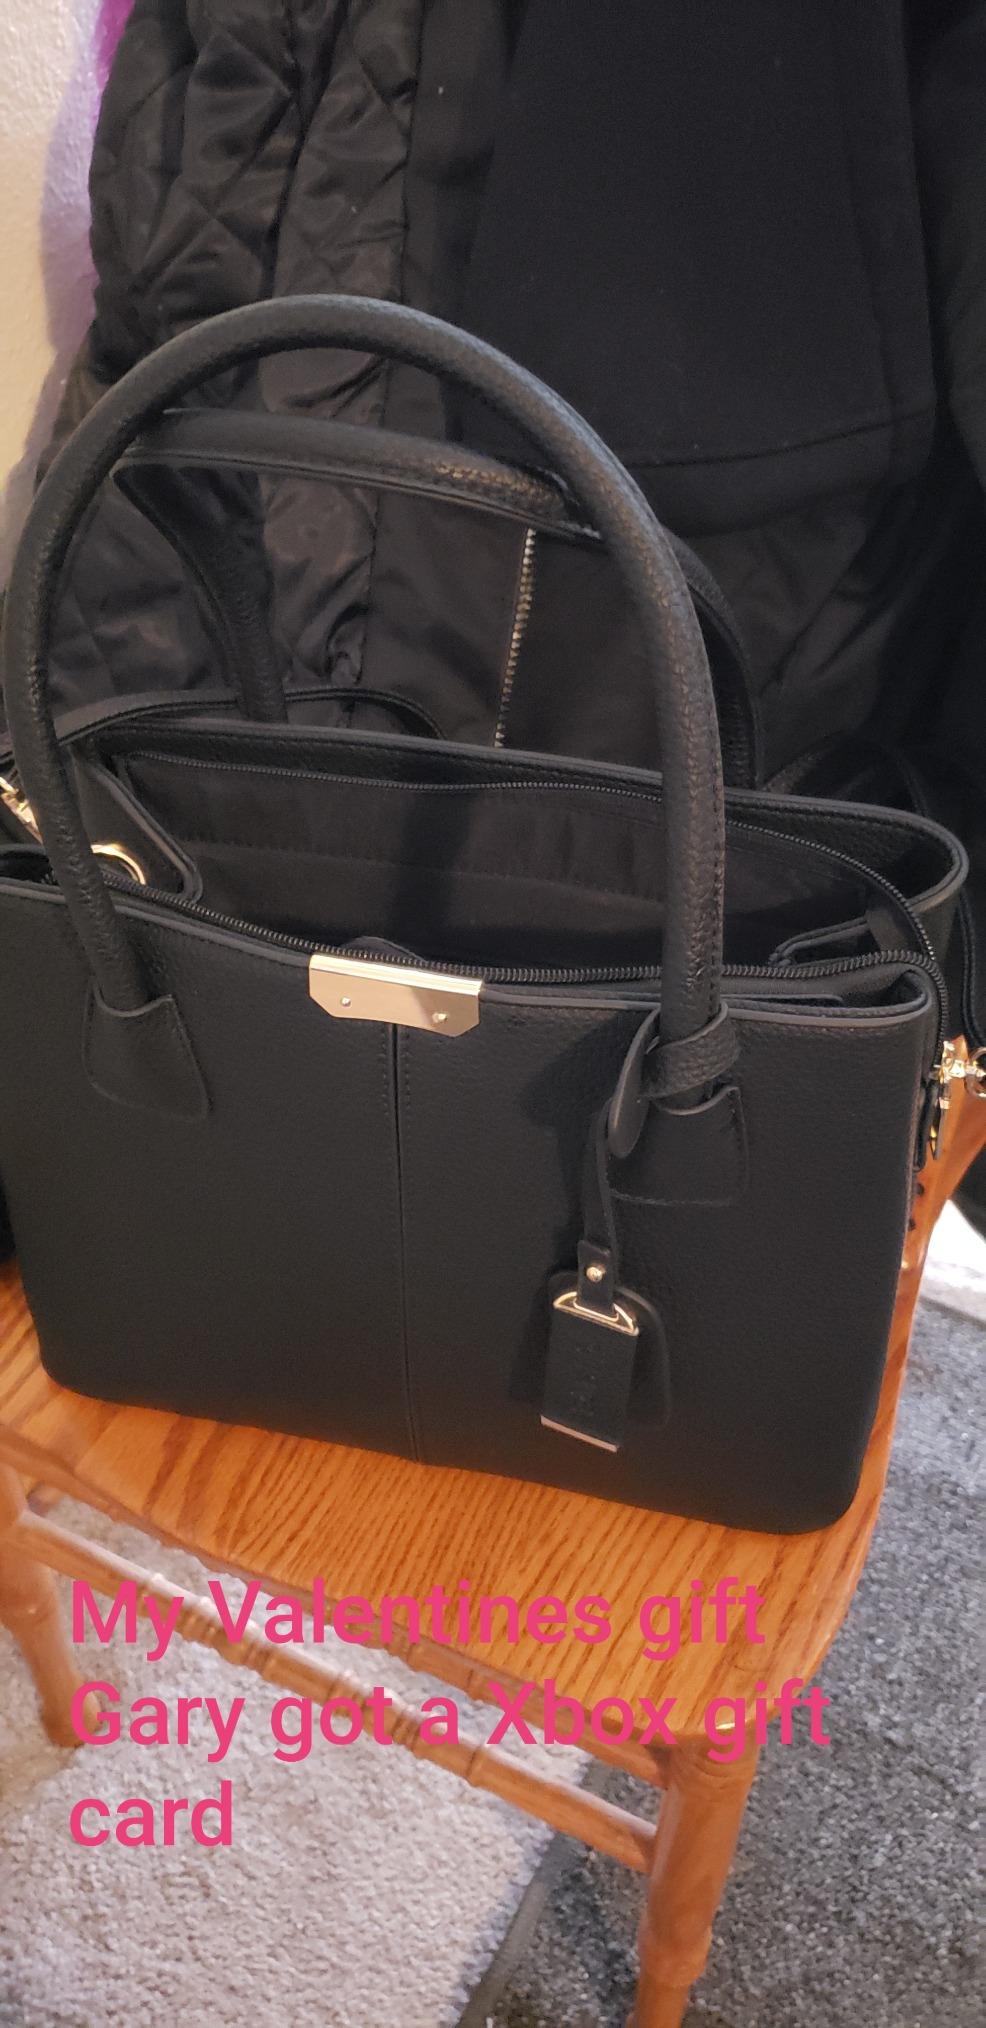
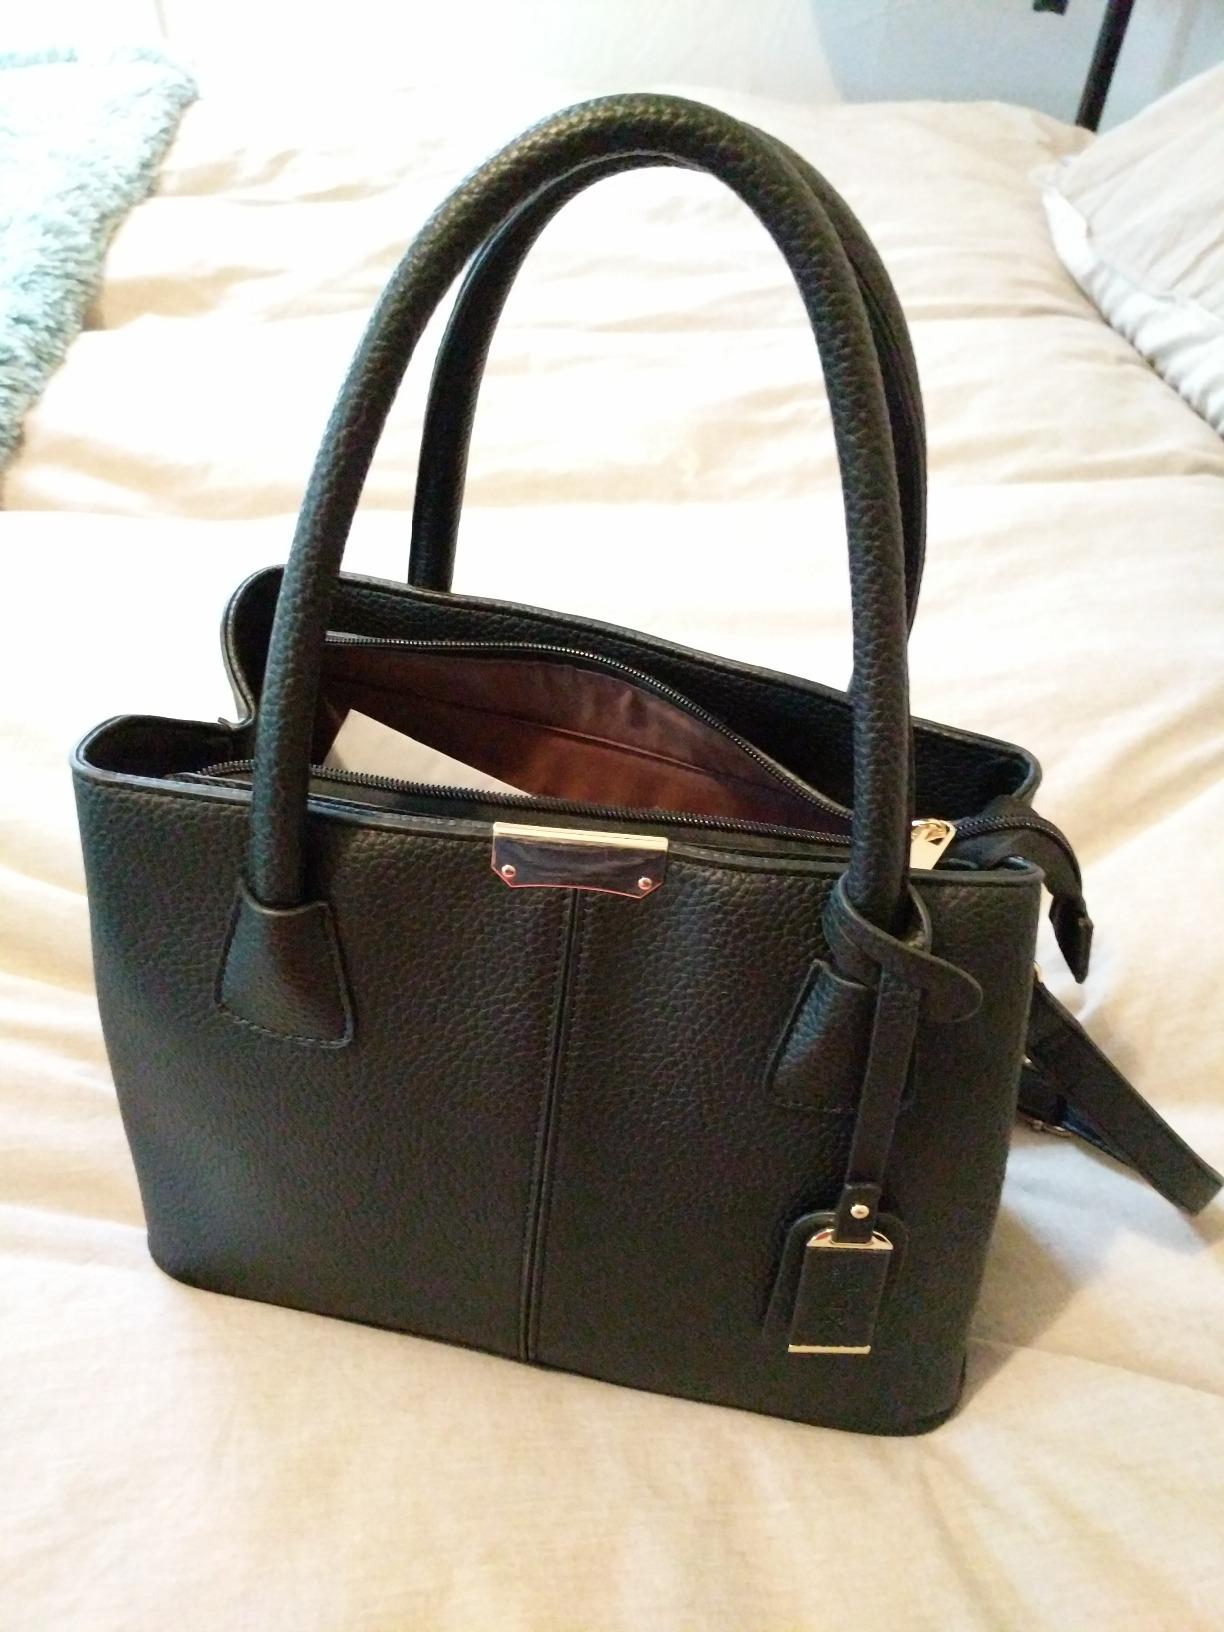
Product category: accessories_handbag
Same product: yes